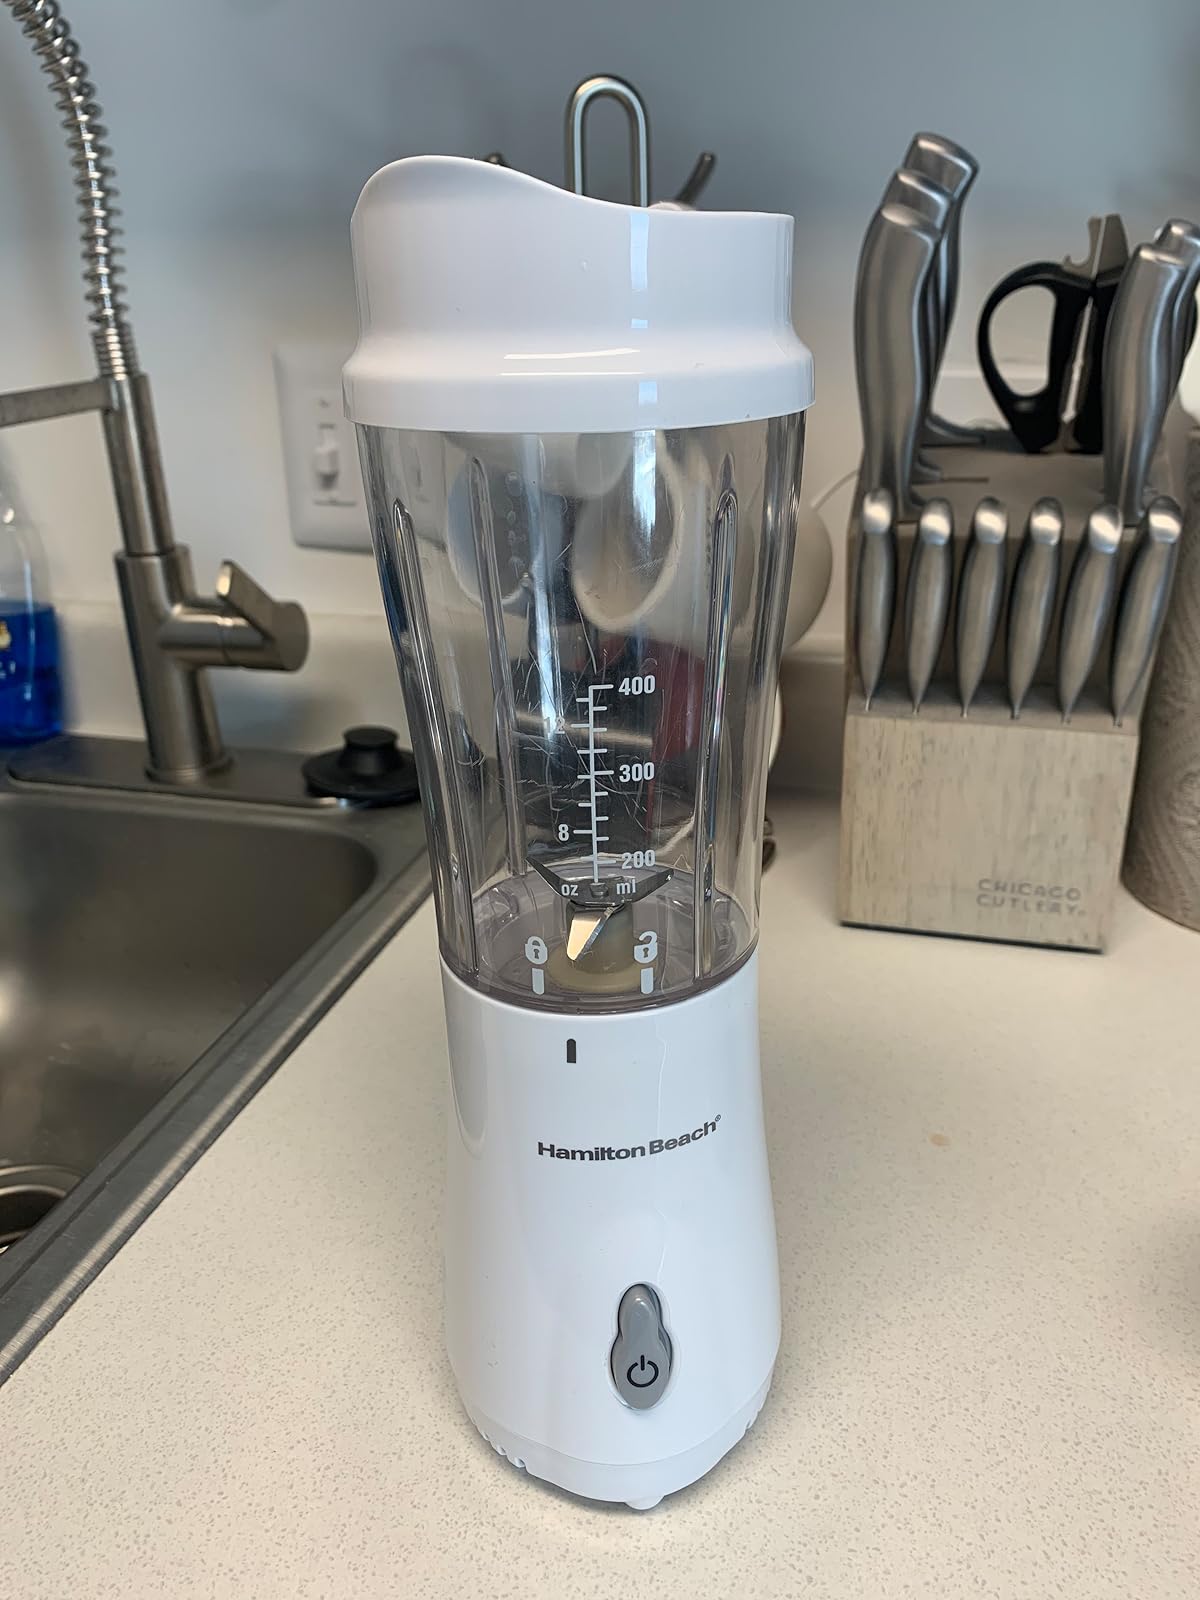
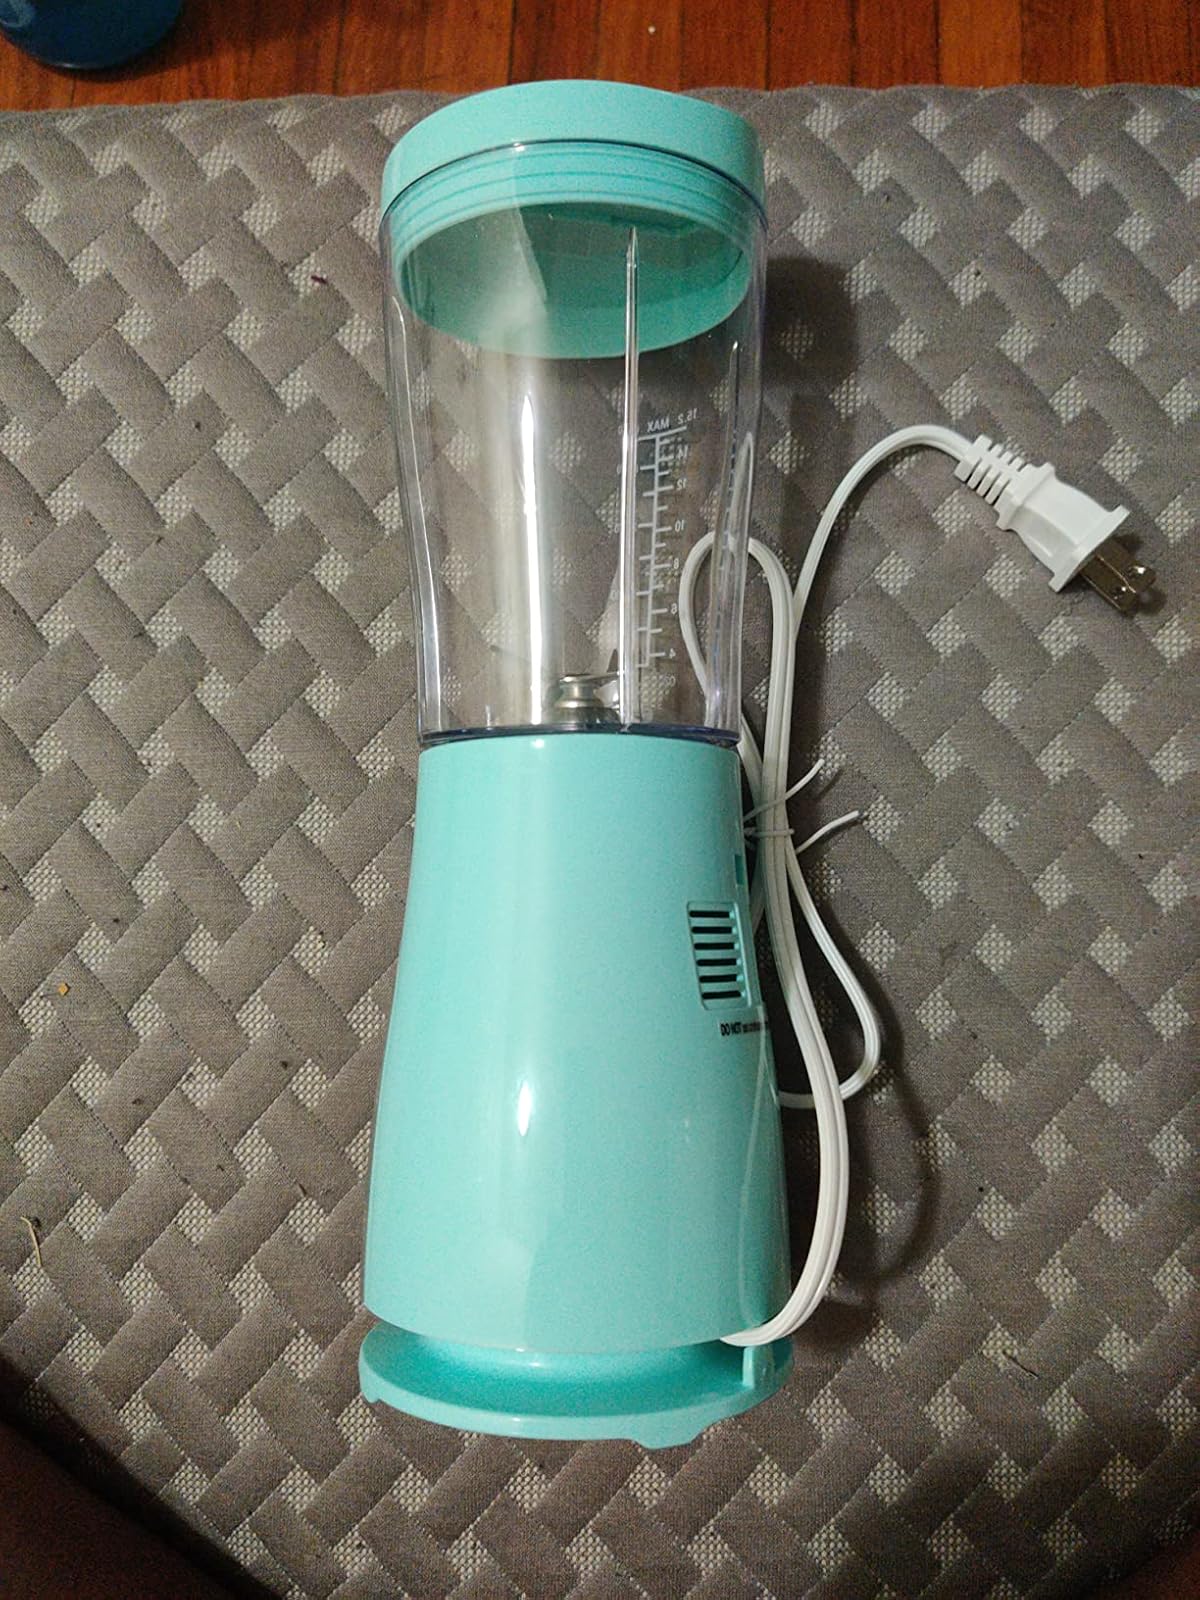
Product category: items_blender
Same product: no